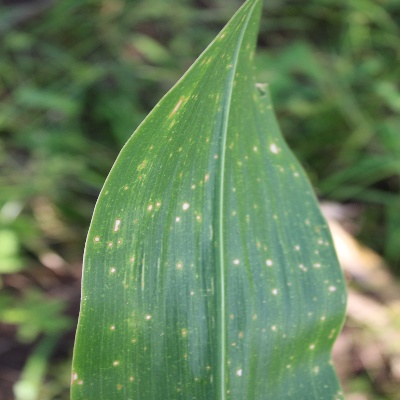
Crop: Maize
Condition: leaf spot